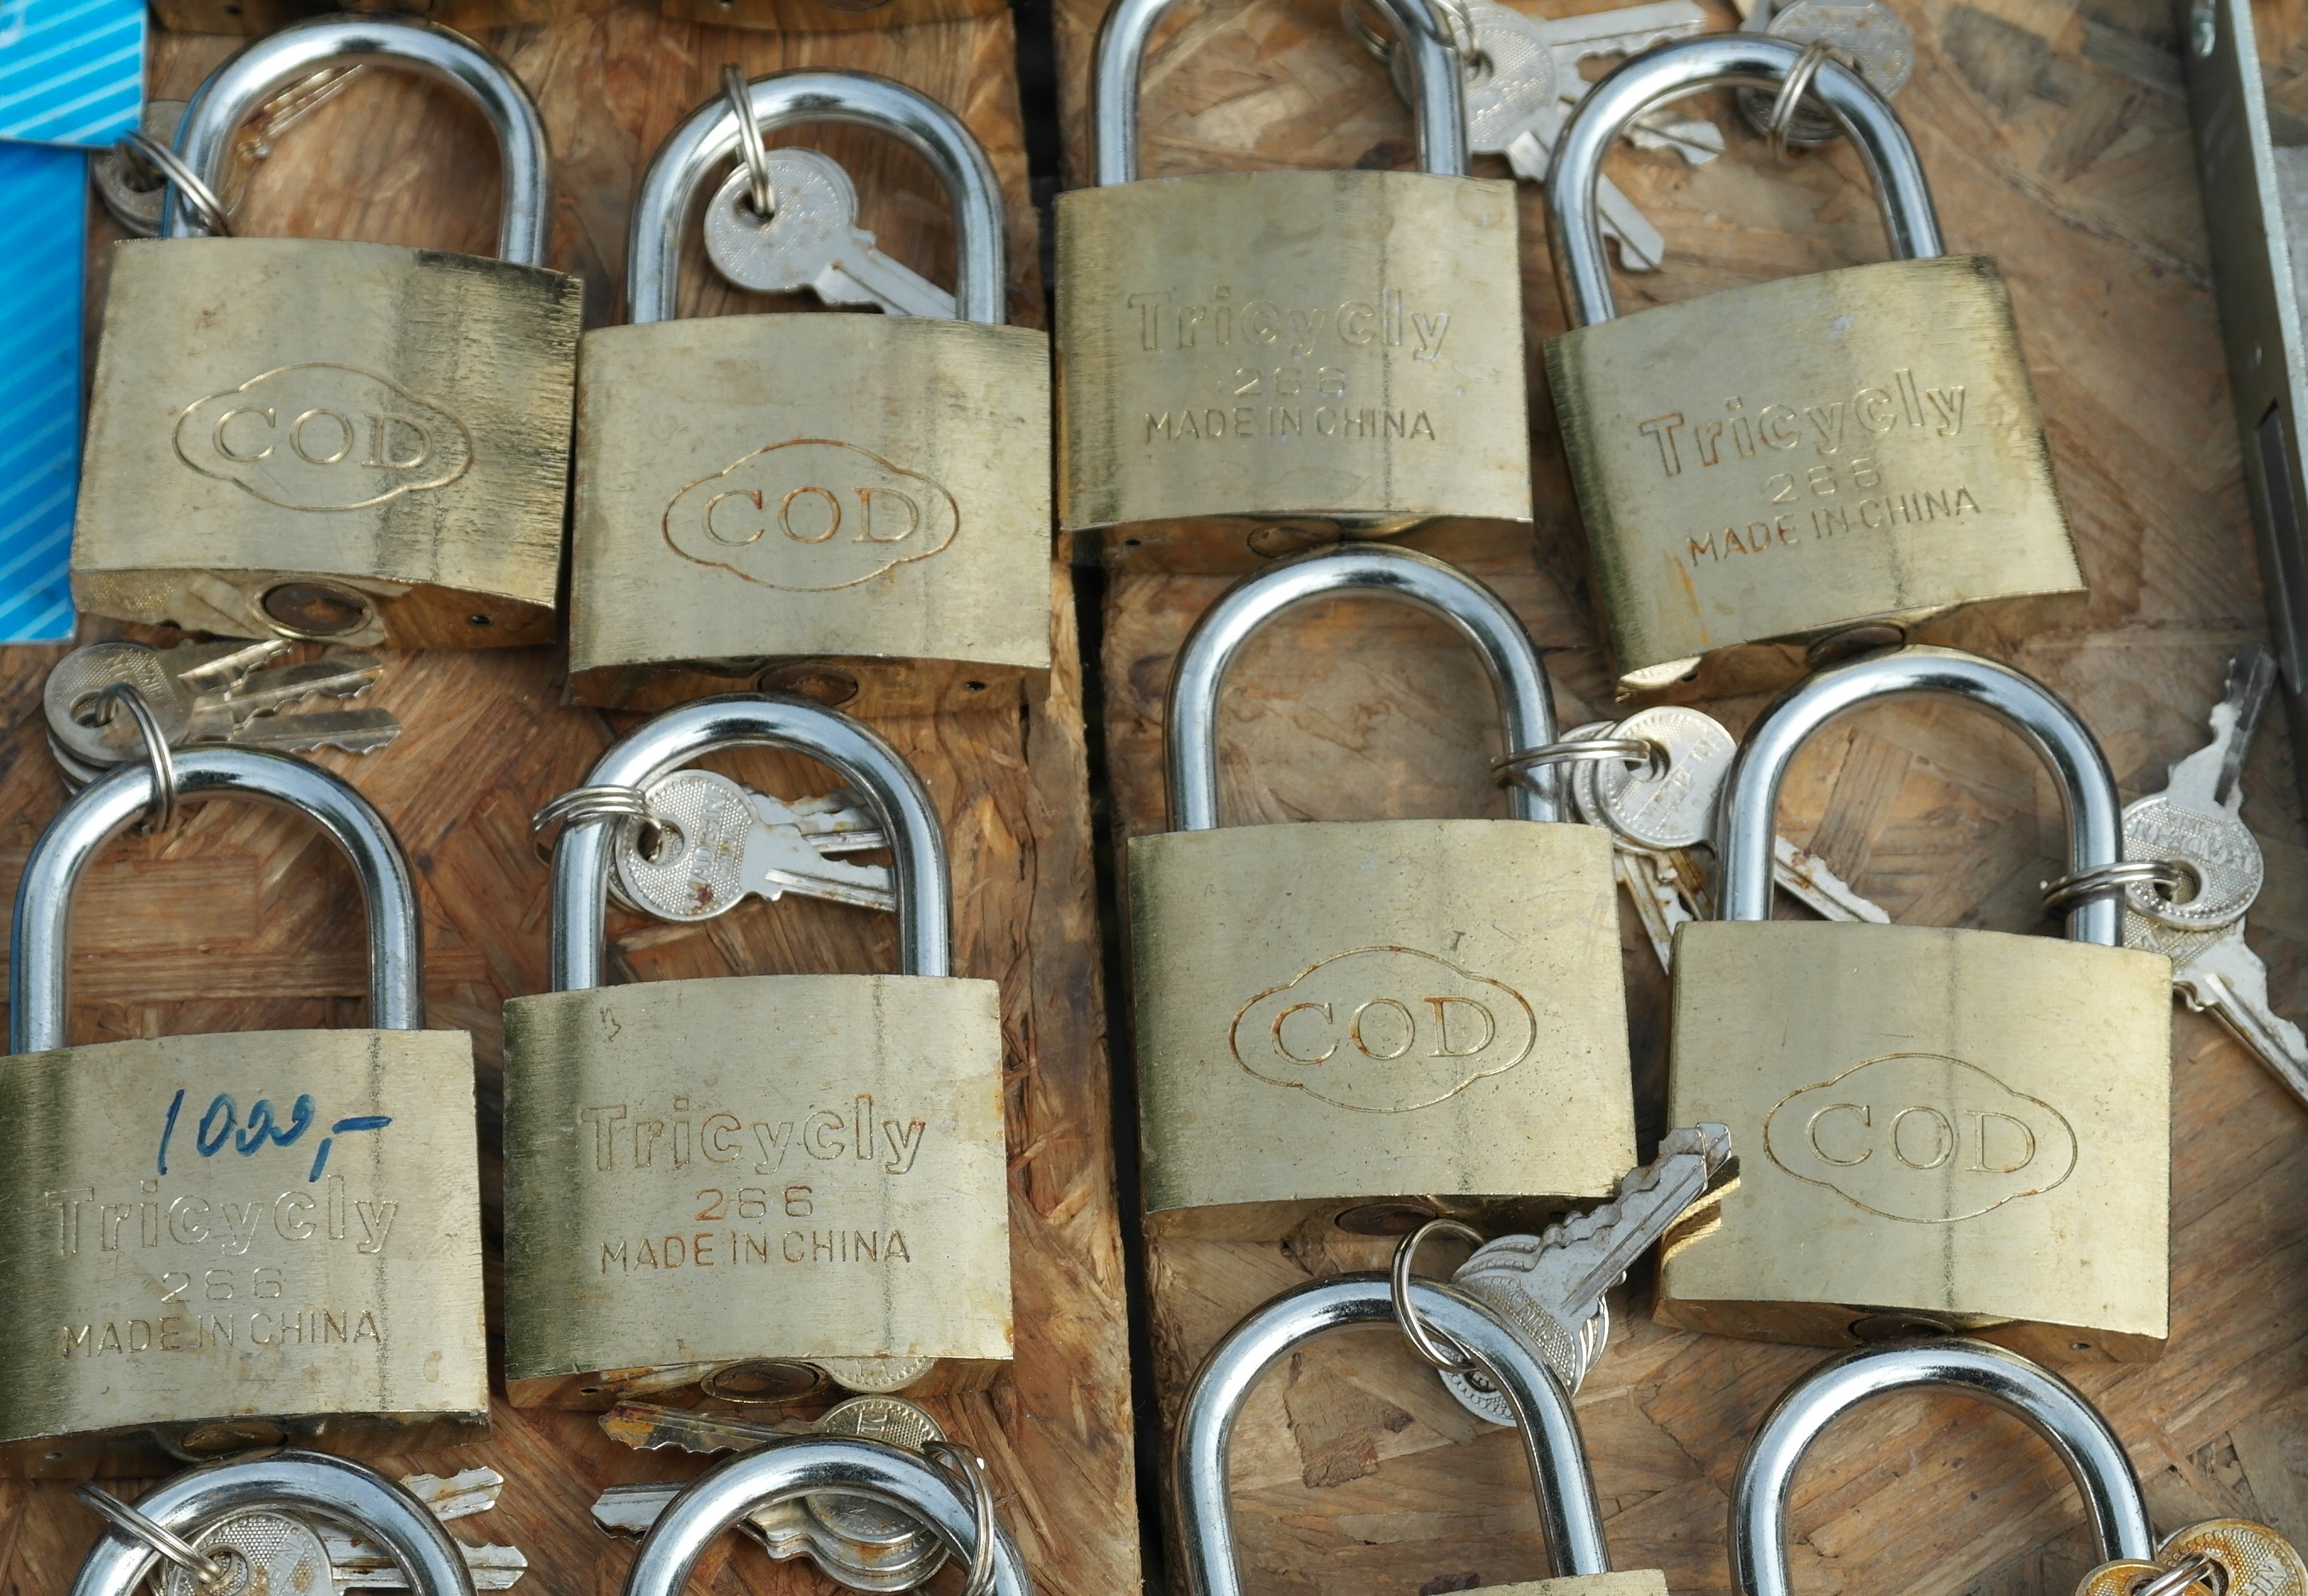
antique, castle, security, locks to, man made object, drinkware